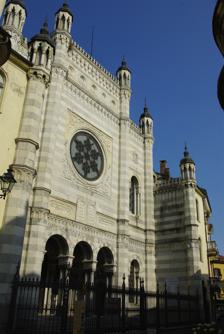
Building: Vercelli Synagogue
Country: Italy
Year built: 1878
Synagogue in Vercelli, Italy Vercelli Synagogue Italian : Tempio Israelitico The synagogue, in 2013 Religion Affiliation Orthodox Judaism Rite Nusach Ashkenaz Italki Ecclesiastical or organisational status Synagogue Status Active Location Location Via Foà 70, Vercelli , Piedmont Country Italy Location of the synagogue in Piedmont Geographic coordinates 45°19′32.69″N 8°25′33.1″E / 45.3257472°N 8.425861°E / 45.3257472; 8.425861 Architecture Architect(s) Marco Treves Type Synagogue architecture Style Moorish Revial Completed 1878 Materials Brick Website vercelliebraica .jimdo .com (in Italian) The Vercelli Synagogue ( Italian : Tempio Israelitico ) is an Orthodox Jewish congregation and synagogue , located at Via Foà 70, in Vercelli , Italy . Designed in the Moorish Revial style by Marco Treves, an architect born in Vercelli who also designed the Great Synagogue of Florence , the synagogue was completed in 1878. History The synagogue features red-and-white masonry courses and a flat, tripartite facade with a raised central portion, that resembles a number of other European and American synagogues with designs inspired by Vienna's Leopoldstädter Tempel , by architect Ludwig Förster . A major restoration project was launched in 2007. On 23 November 2013, in an antisemitic act, two swastikas were found sprayed on its walls. See also Judaism portal Italy portal History of the Jews in Italy List of synagogues in Italy References